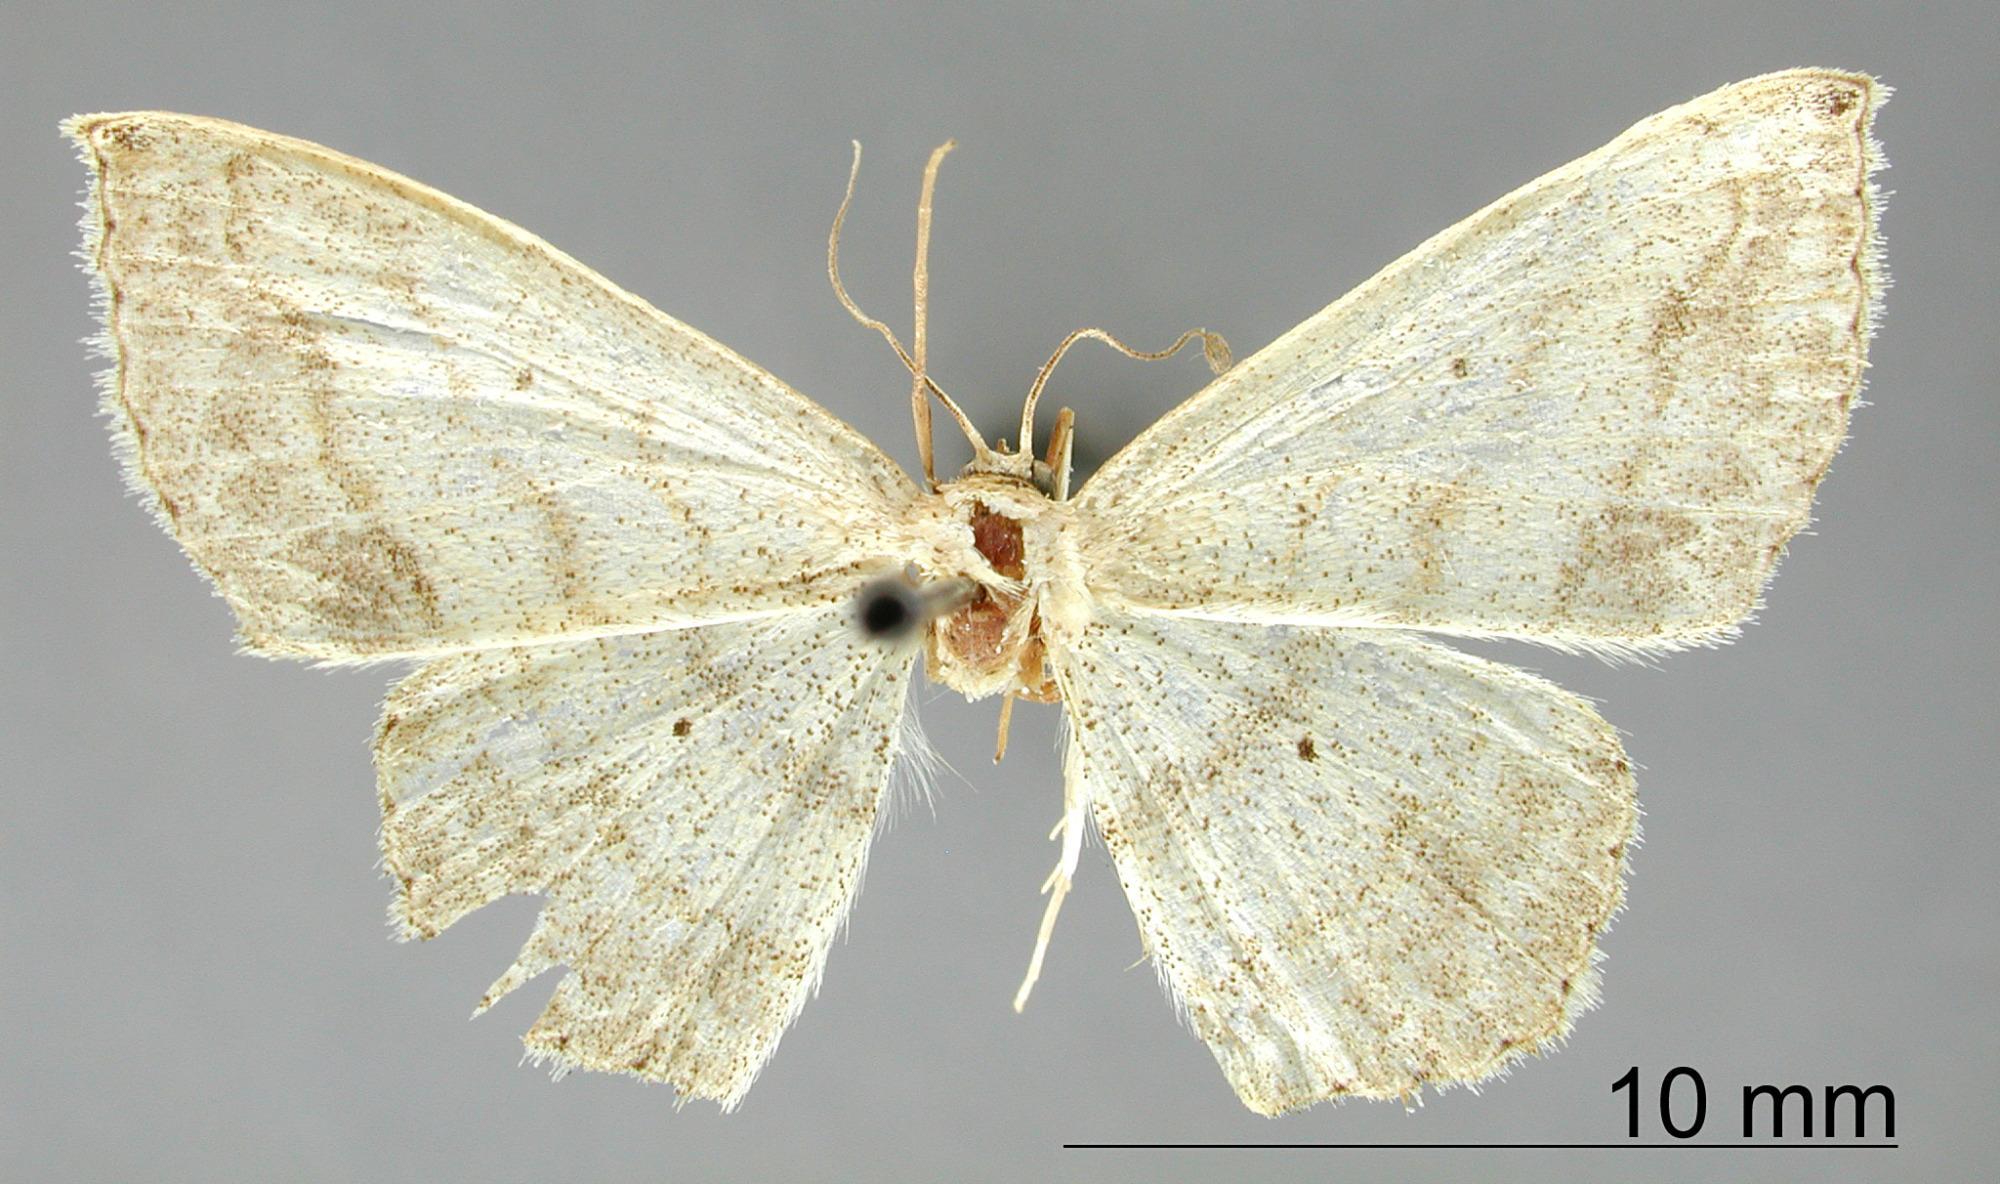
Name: Craspedia cugia
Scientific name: Craspedia cugia Schaus, 1901
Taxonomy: Animalia, Arthropoda, Insecta, Lepidoptera, Geometridae, Sterrhinae
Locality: Orizaba, Veracruz-Llave, Mexico